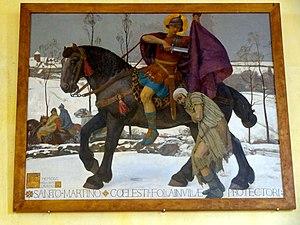
Tableau - la Charité de saint Martin, 1927. Ce tableau fut exposé en 1927 au Salon de la Société des Artistes français.
L'église Saint-Martin est une église catholique paroissiale située à Follainville-Dennemont, dans les Yvelines, en France. Elle se compose, pour l'essentiel, d'un vaste vaisseau unique, aux murs lisses, recouvert d'un plafond plat. On peut néanmoins distinguer entre la nef, dont les élévations extérieures sont assez disparates, et le chœur, d'un style Renaissance sobre préfigurant le style classique. L'église a été consacrée et dédiée à saint Martin de Tours le 24 juin 1561, probablement à l'occasion de l'achèvement du chœur. La nef a été retouchée au XVIIIᵉ siècle, et une tentative d'améliorer l'esthétique du sanctuaire a été entreprise à la même époque. Les travaux s'arrêtèrent après la pose de trois colonnes toscanes. Au nord de cette nef, subsistent encore des éléments de l'église romane primitive. Il s'agit notamment d'un petit clocher de la fin du XIᵉ siècle, dont la base est voûtée d'arêtes, et dont l'étage de beffroi a été refait dans le style gothique un siècle plus tard, ainsi que d'une travée voûté en berceau du milieu ou du troisième quart du XIIᵉ siècle.